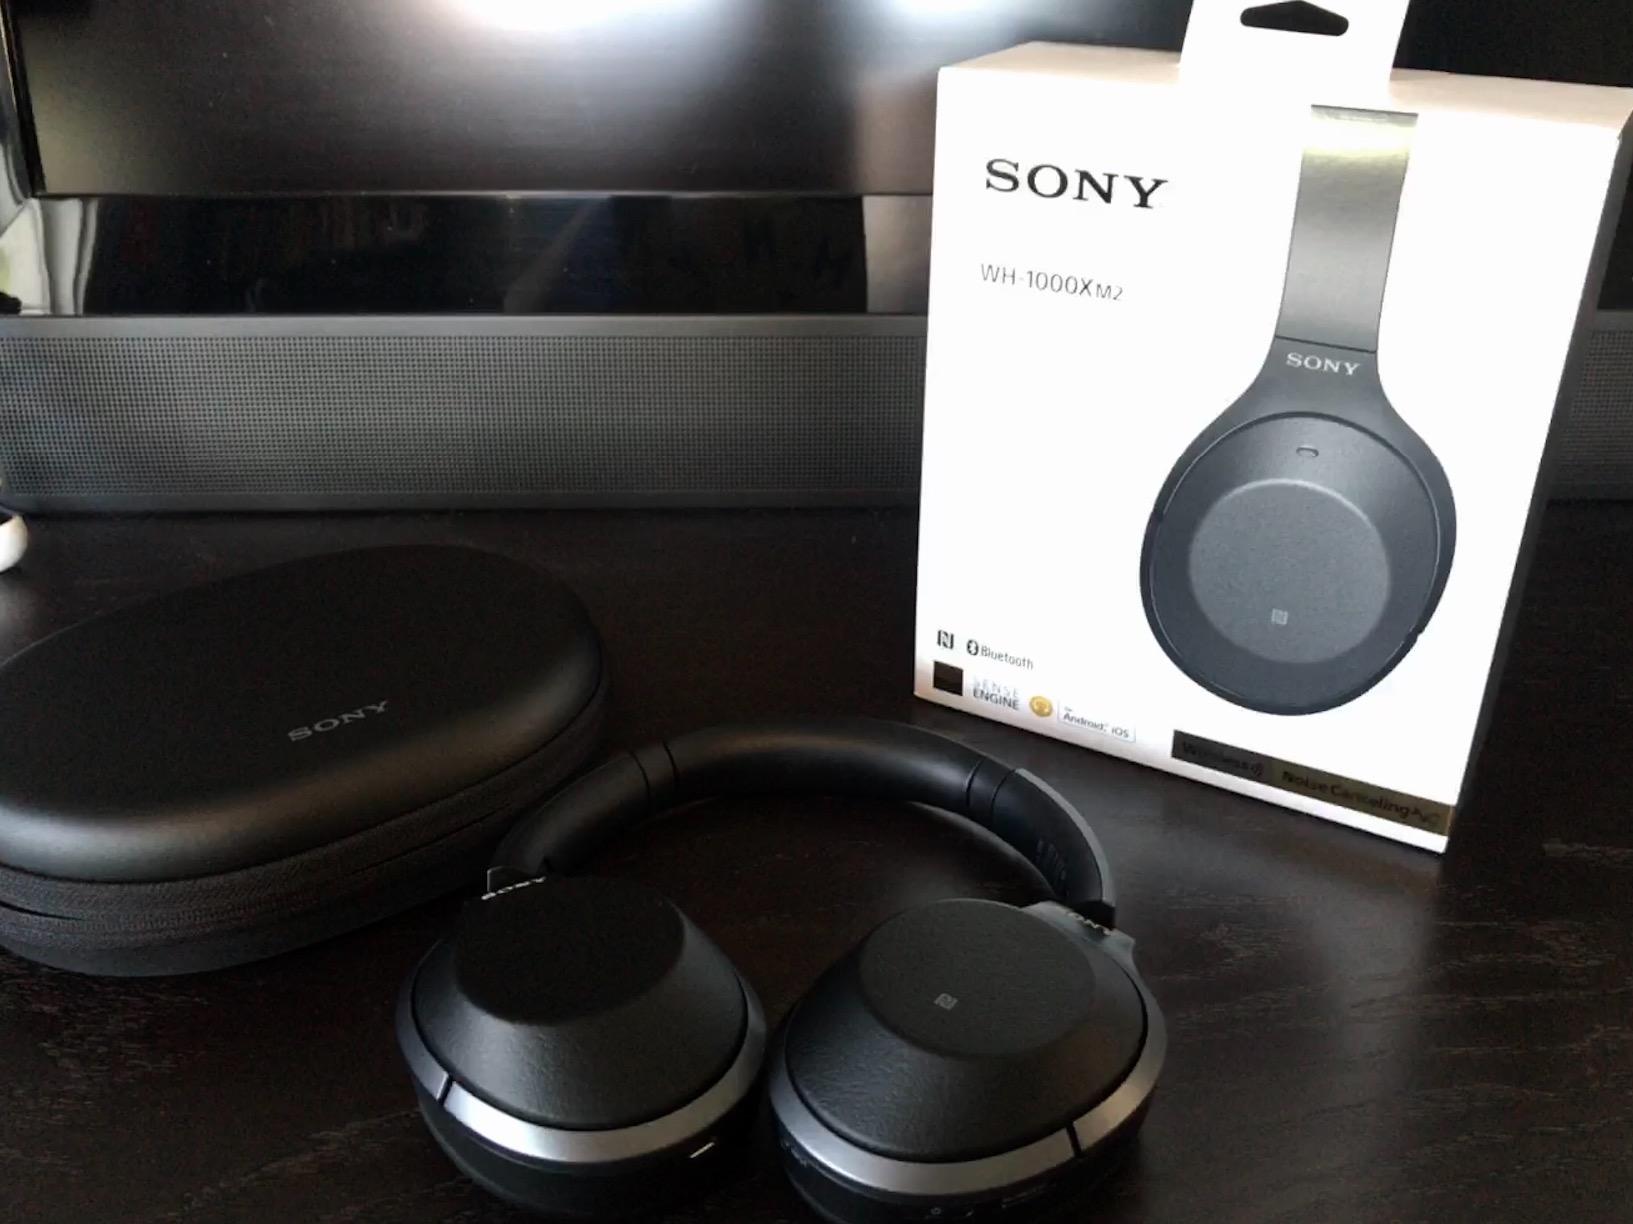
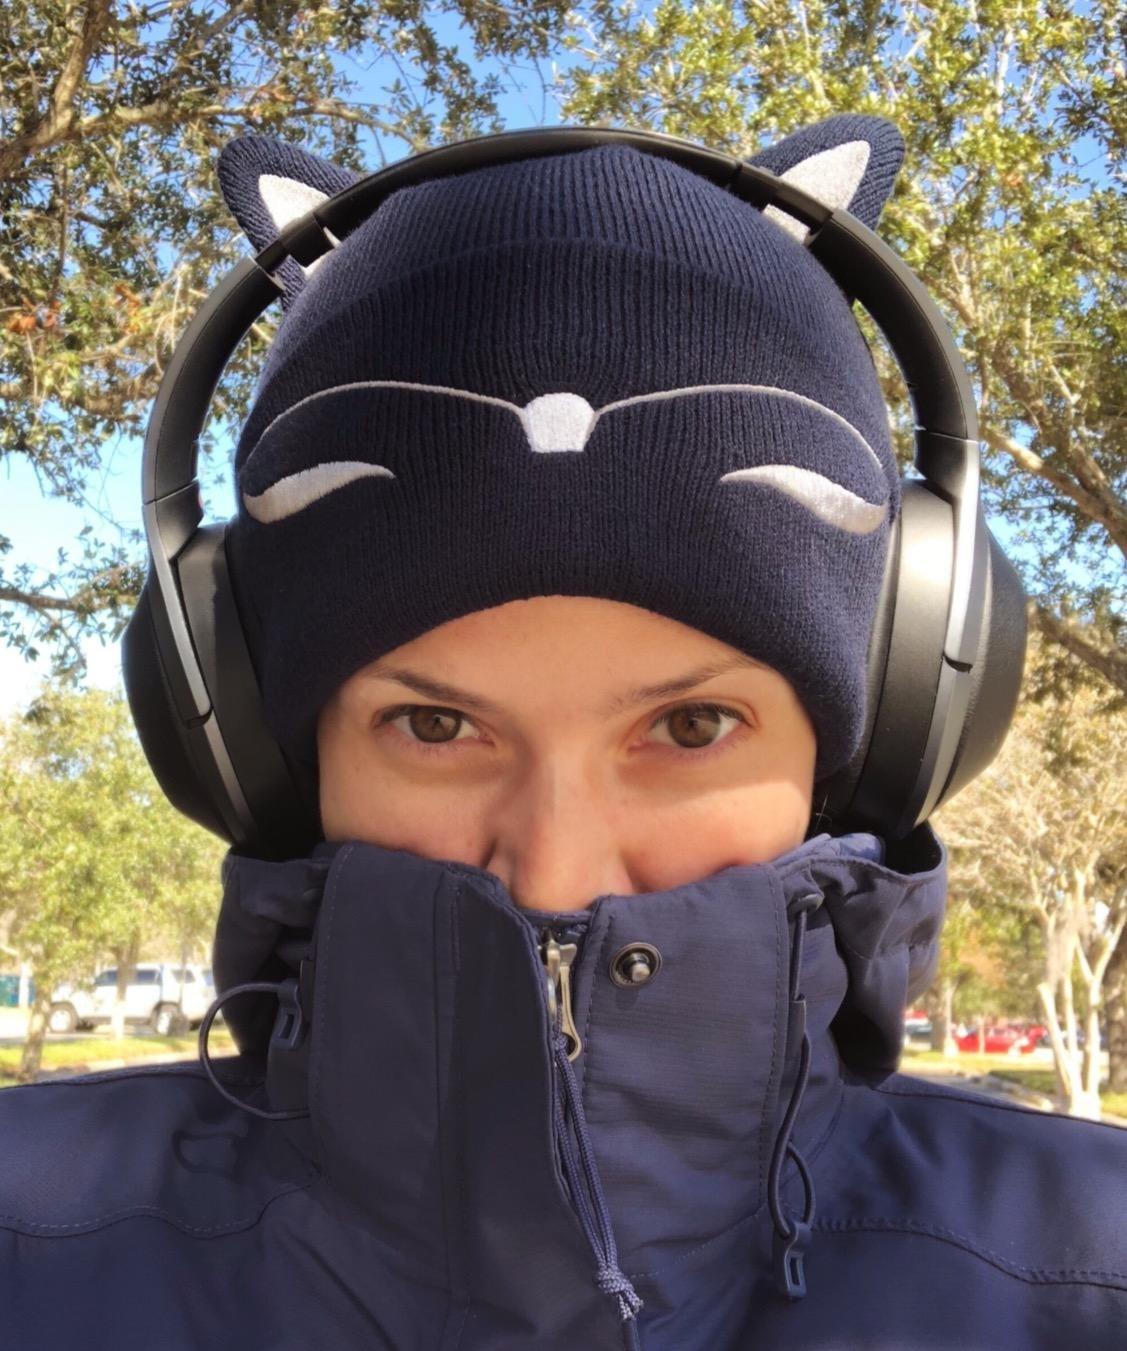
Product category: headphones
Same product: yes